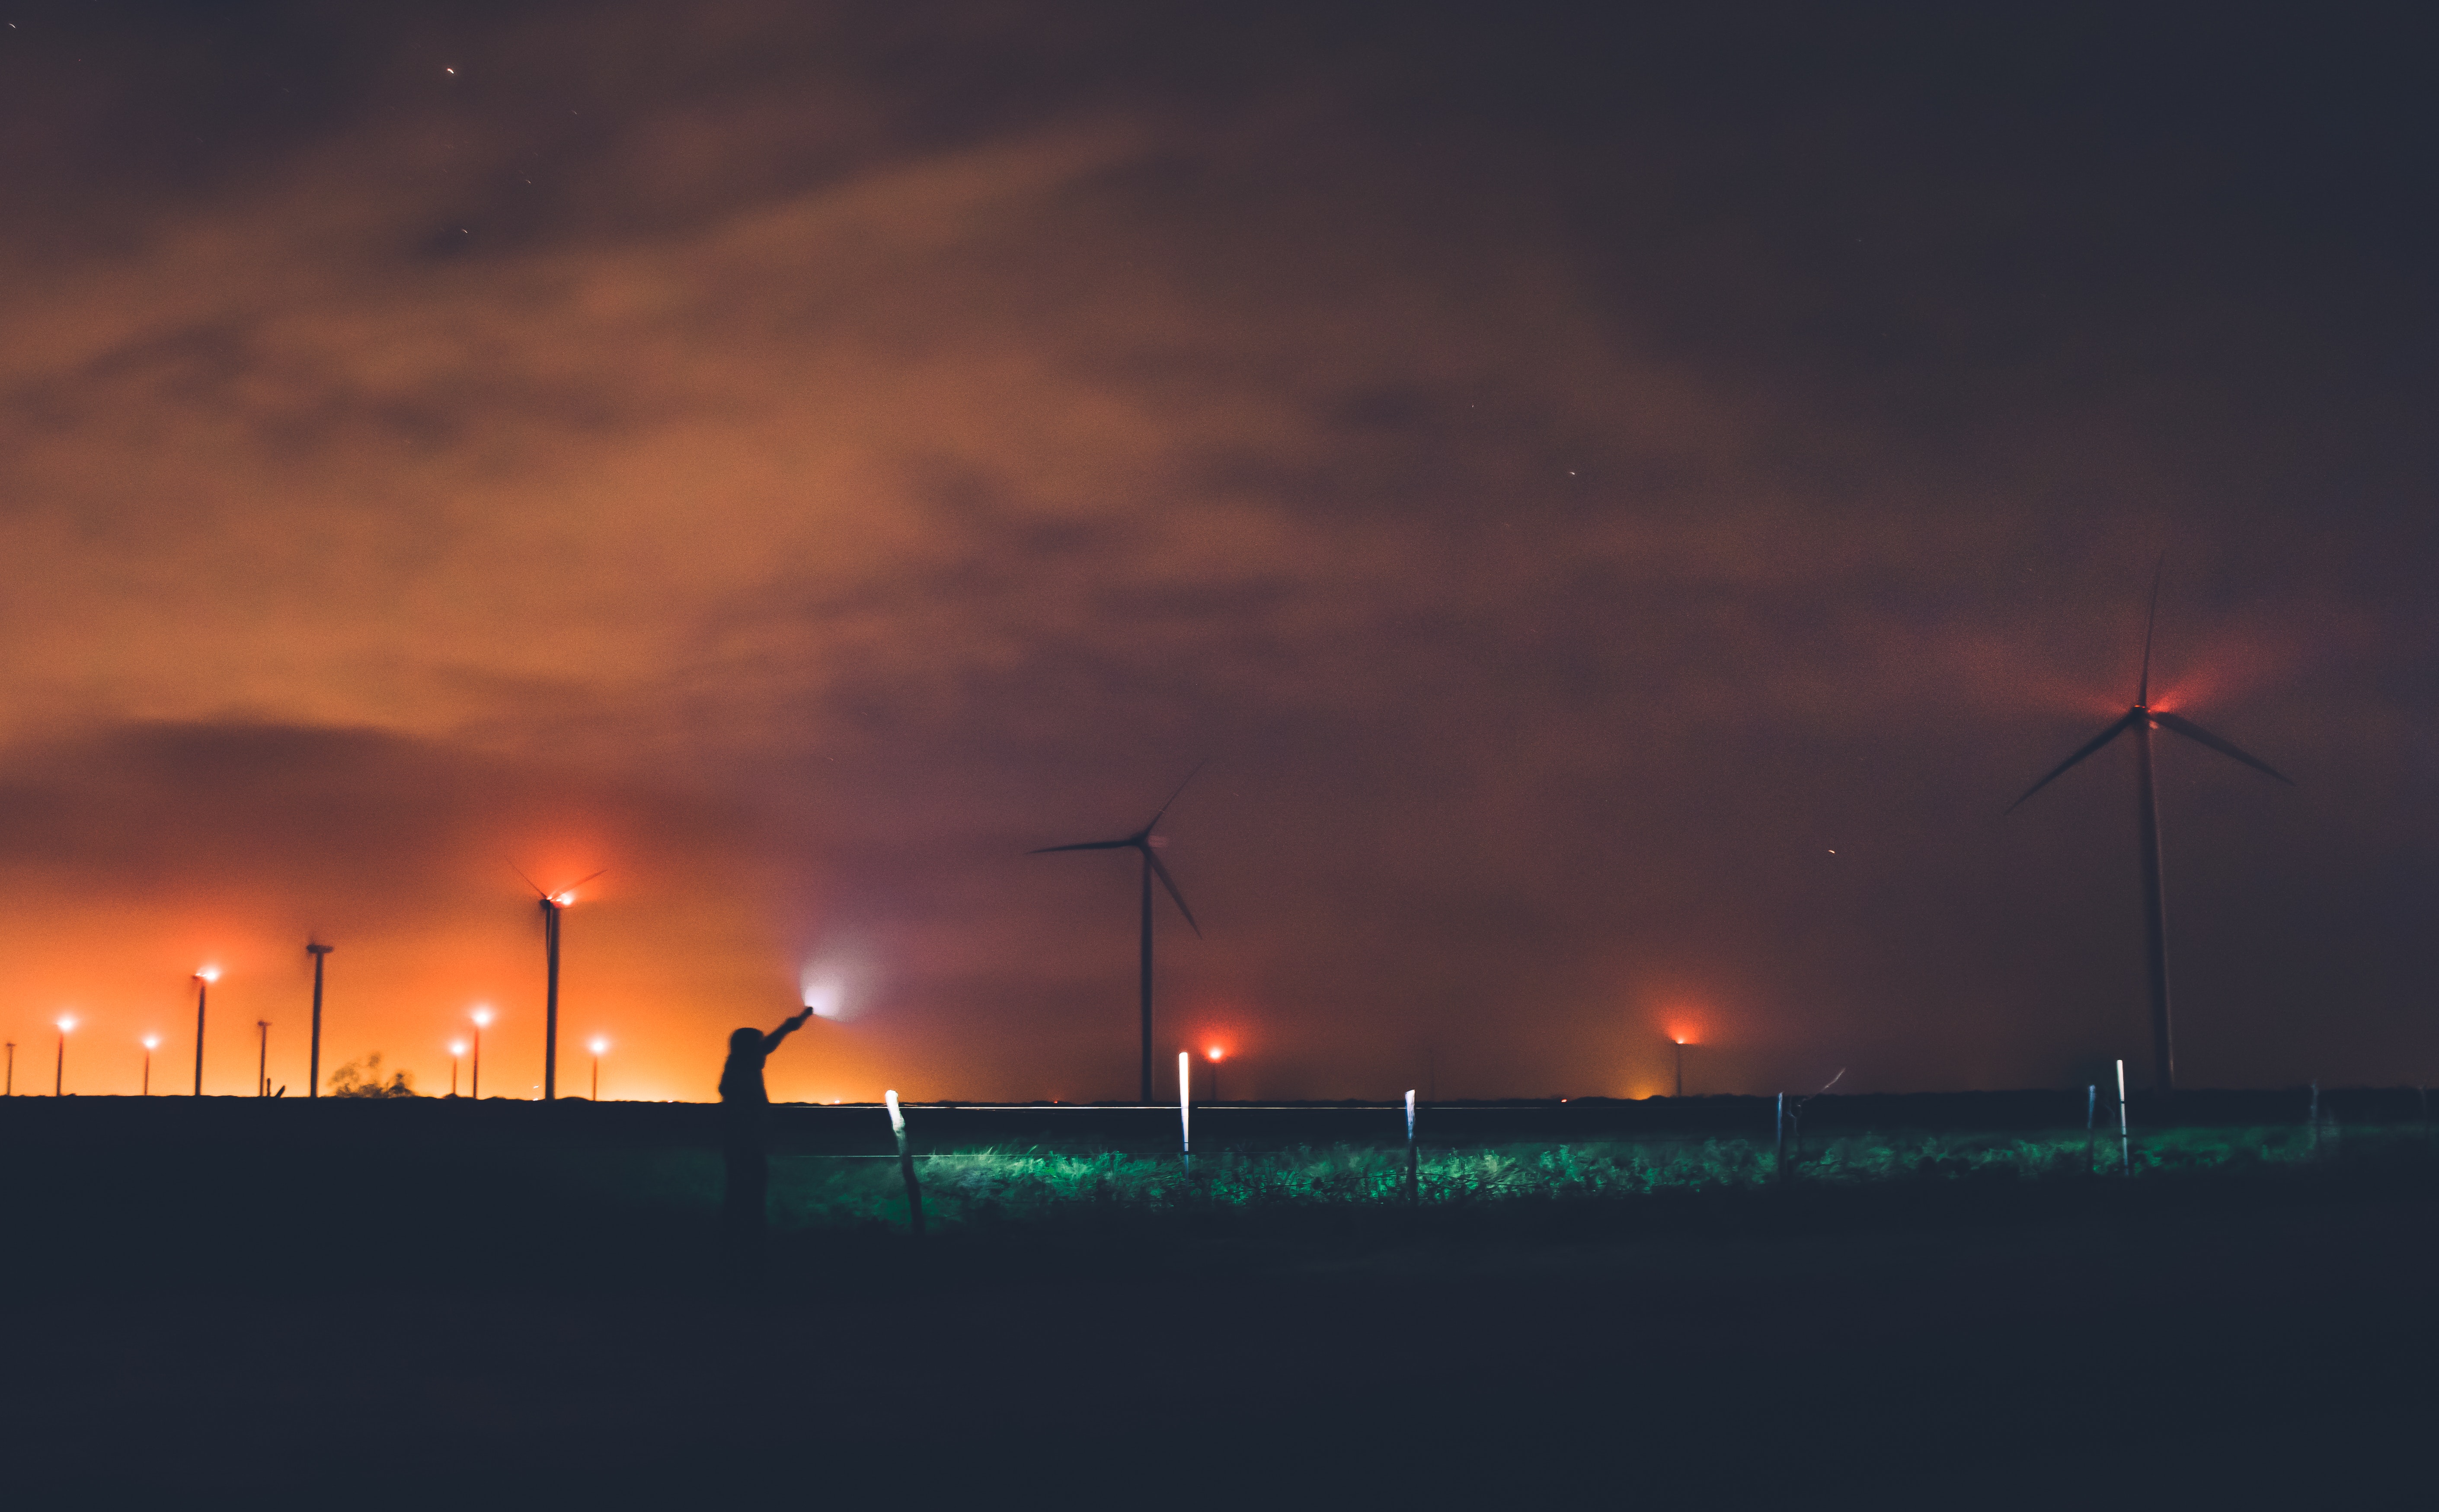
sky, wind farm, wind, windmill, energy, wind turbine, atmosphere, horizon, night, lighting, evening, dusk, cloud, sunset, sea, dawn, calm, afterglow, darkness, electricity, street light, machine